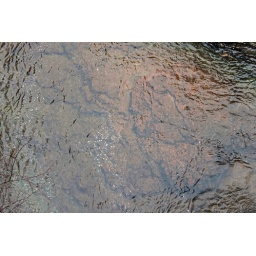
A running burn of clear water in Glen Etive